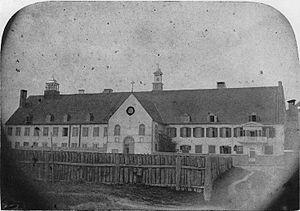
Photographie, Couvent des Ursulines, Trois-Rivières, QC, vers 1865, Anonyme, Papier albuminé, 7 x 11 cm
Le musée des Ursulines est une institution muséale située dans le monastère des Ursulines au cœur du Vieux-Trois-Rivières. Depuis 1982, il occupe les murs du premier hôpital de Trois-Rivières, l’ancien Hôtel-Dieu, construit par les Ursulines. Le musée offre aux visiteurs la visite de trois lieux: la chapelle des Ursulines, la salle d'exposition temporaire et la salle d'exposition permanente.